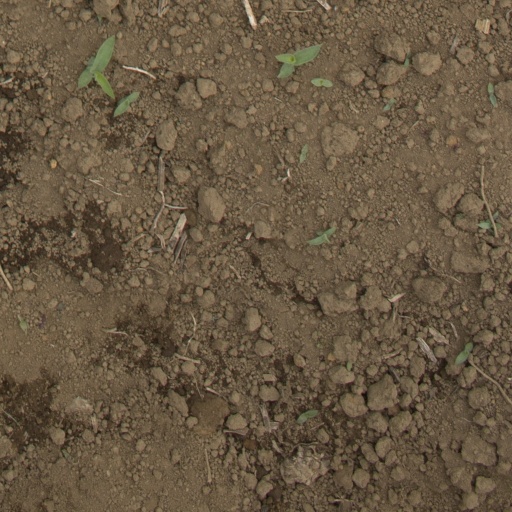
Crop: Jerusalem artichoke